Christian Atsu

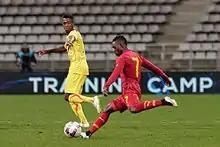
Atsu on the ball in a friendly against Mali 2015

Atsu won his first senior cap for the Ghana national team on 1 June 2012 against Lesotho, scoring in the process. He was described by the BBC as an "excellent prospect", whilst ESPN added he was "quick and technically impressive", and a potential future star for his national team.